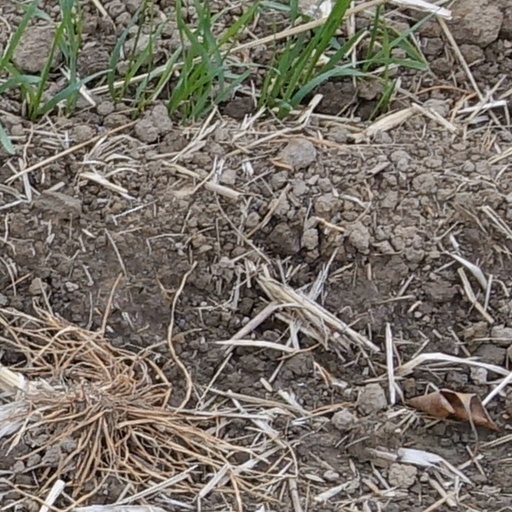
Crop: wheat